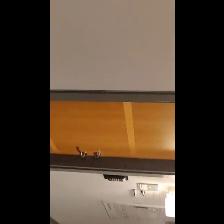
Label: NonHuman